Chicago Cares

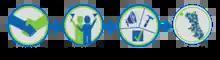
Impact Story Banner from Chicago Cares' website

Chicago Cares is redefining volunteerism. "From hands-on projects to virtual service, Chicago Cares' volunteer programs allow Chicagoans to challenge their assumptions about Chicago and build community with neighbors. Our programs are intentionally designed to help you increase your involvement over time, setting you on the path from connection to education to action." Project types include hands-on, skills-based, virtual and referral. These projects fall into three different engagement levels: building connections, deepening knowledge, and championing your cause. Projects also cover a wide range of impact areas including education, health and wellness, housing and homelessness, jobs and economic development, and public safety.